Bjorn Fratangelo

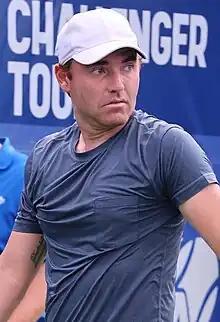
Fratangelo at the 2023 Cary Challenger

Bjorn Fratangelo (born July 19, 1993) is an American tennis coach and former professional player.